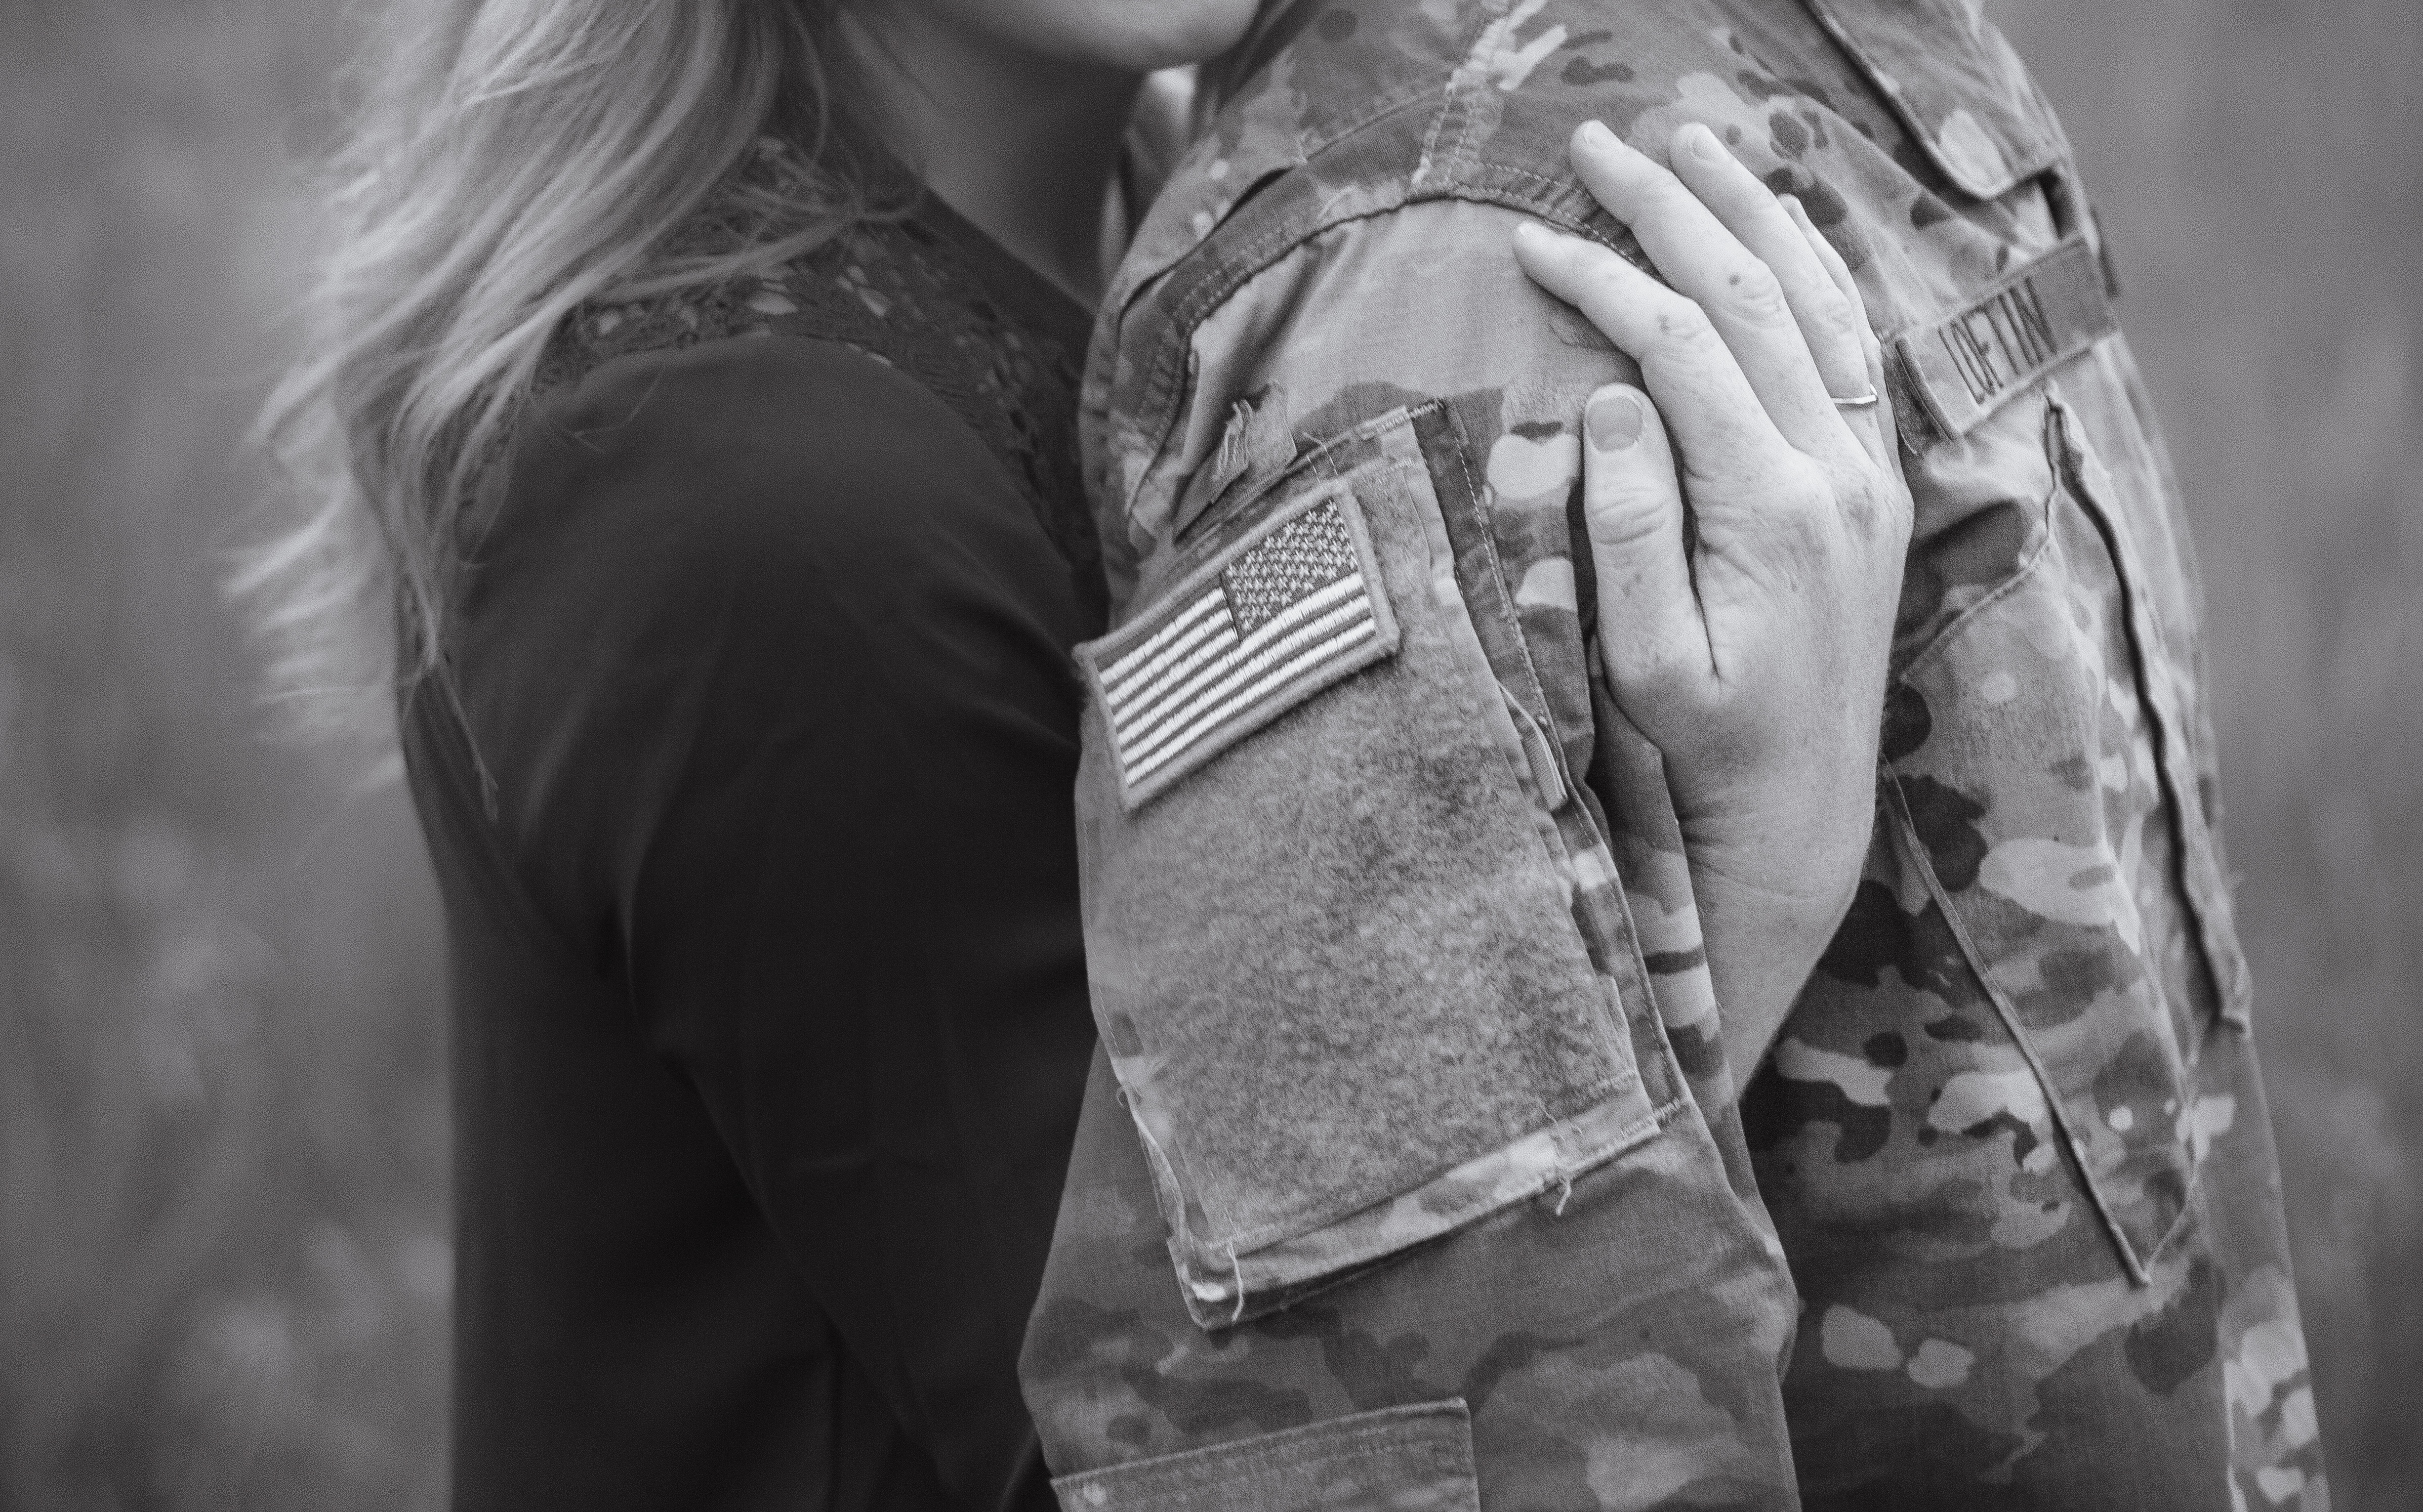
man, person, black and white, white, photography, black, monochrome, photograph, monochrome photography